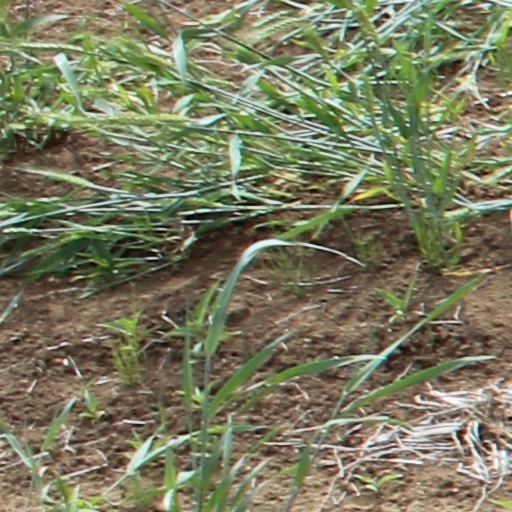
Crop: wheat